2021 BAL season

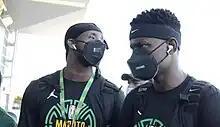
BAL players wearing masks due to the measurements taken against COVID-19 at the tournament

The group phase began on 16 May 2021 and ended on 24 May 2021. Initially, it was planned that in the regular season, the twelve teams would play in two Conferences with six teams each. Each team would play five games, one against each opponent, inside its conference. The top three teams from each conference would advance to the Super 6. The regular season would be played in six arenas divided over the African continent.